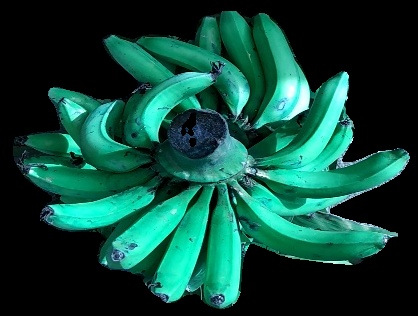
Variety: pachbale
Grade: grade3